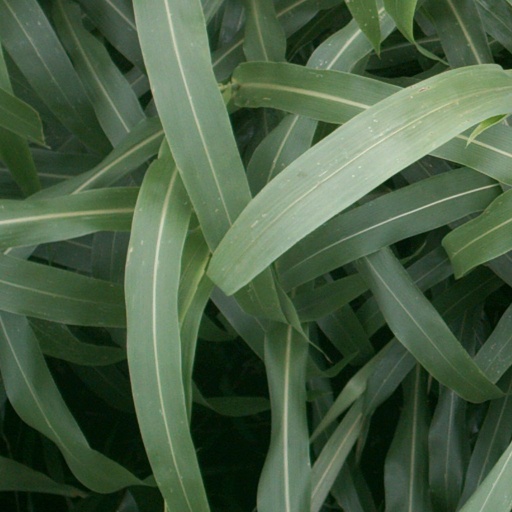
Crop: sorghum